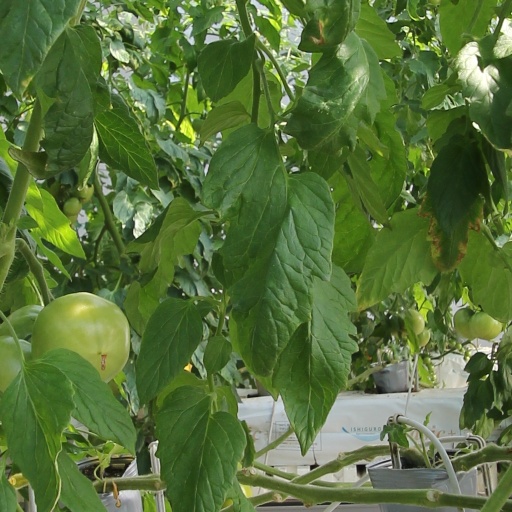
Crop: tomato